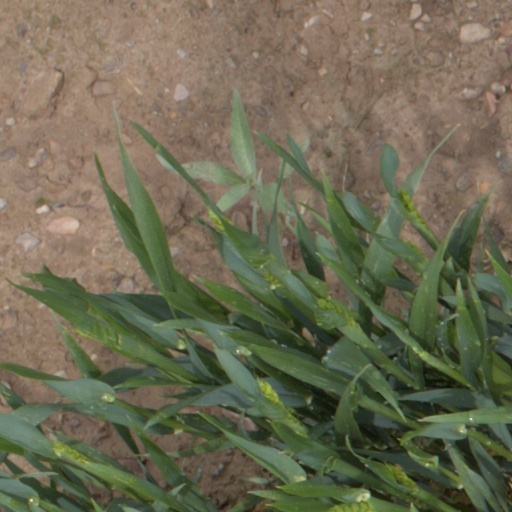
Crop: wheat